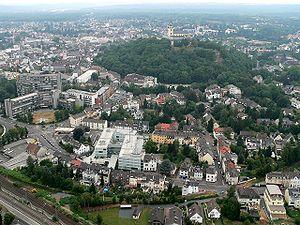
Siegburg est une ville de Rhénanie-du-Nord-Westphalie, située dans l'arrondissement de Rhin-Sieg, dans le district de Cologne, dans le Landschaftsverband de Rhénanie.